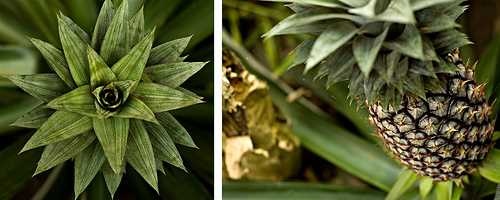
Label: Pineapple